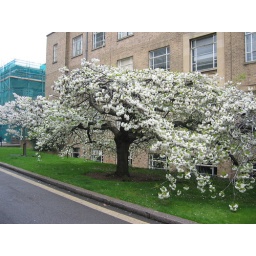
in front of my office building